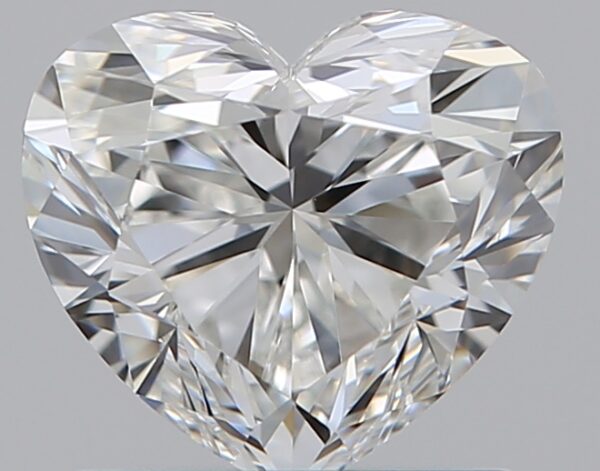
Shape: heart
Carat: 1
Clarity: VVS1
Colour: G
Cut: VG
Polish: EX
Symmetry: VG
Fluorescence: N
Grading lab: GIA
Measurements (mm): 5.96 x 6.65 x 4.02